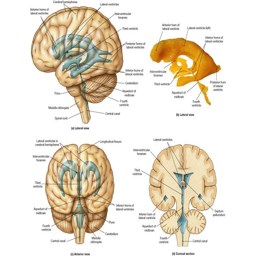
ventricular system of the brain